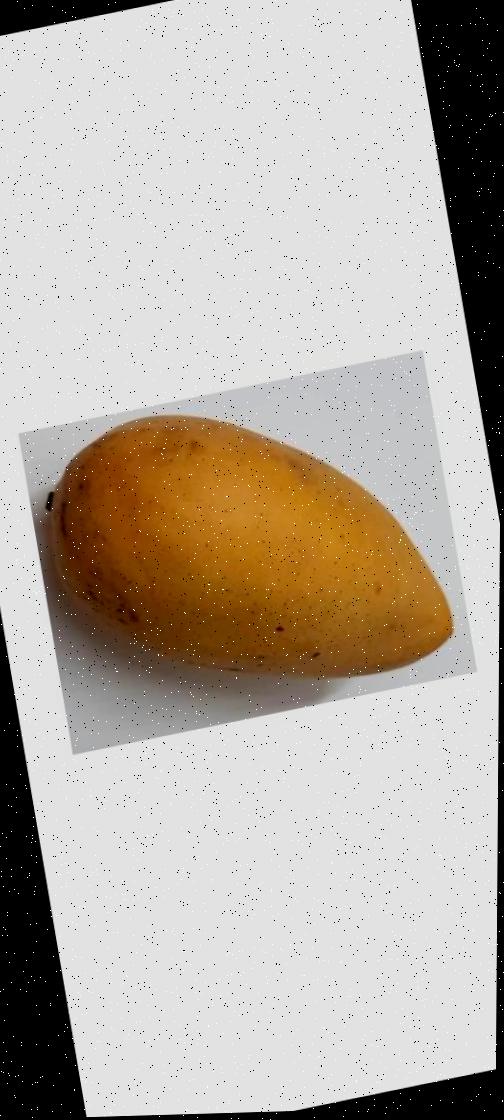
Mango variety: Katimon